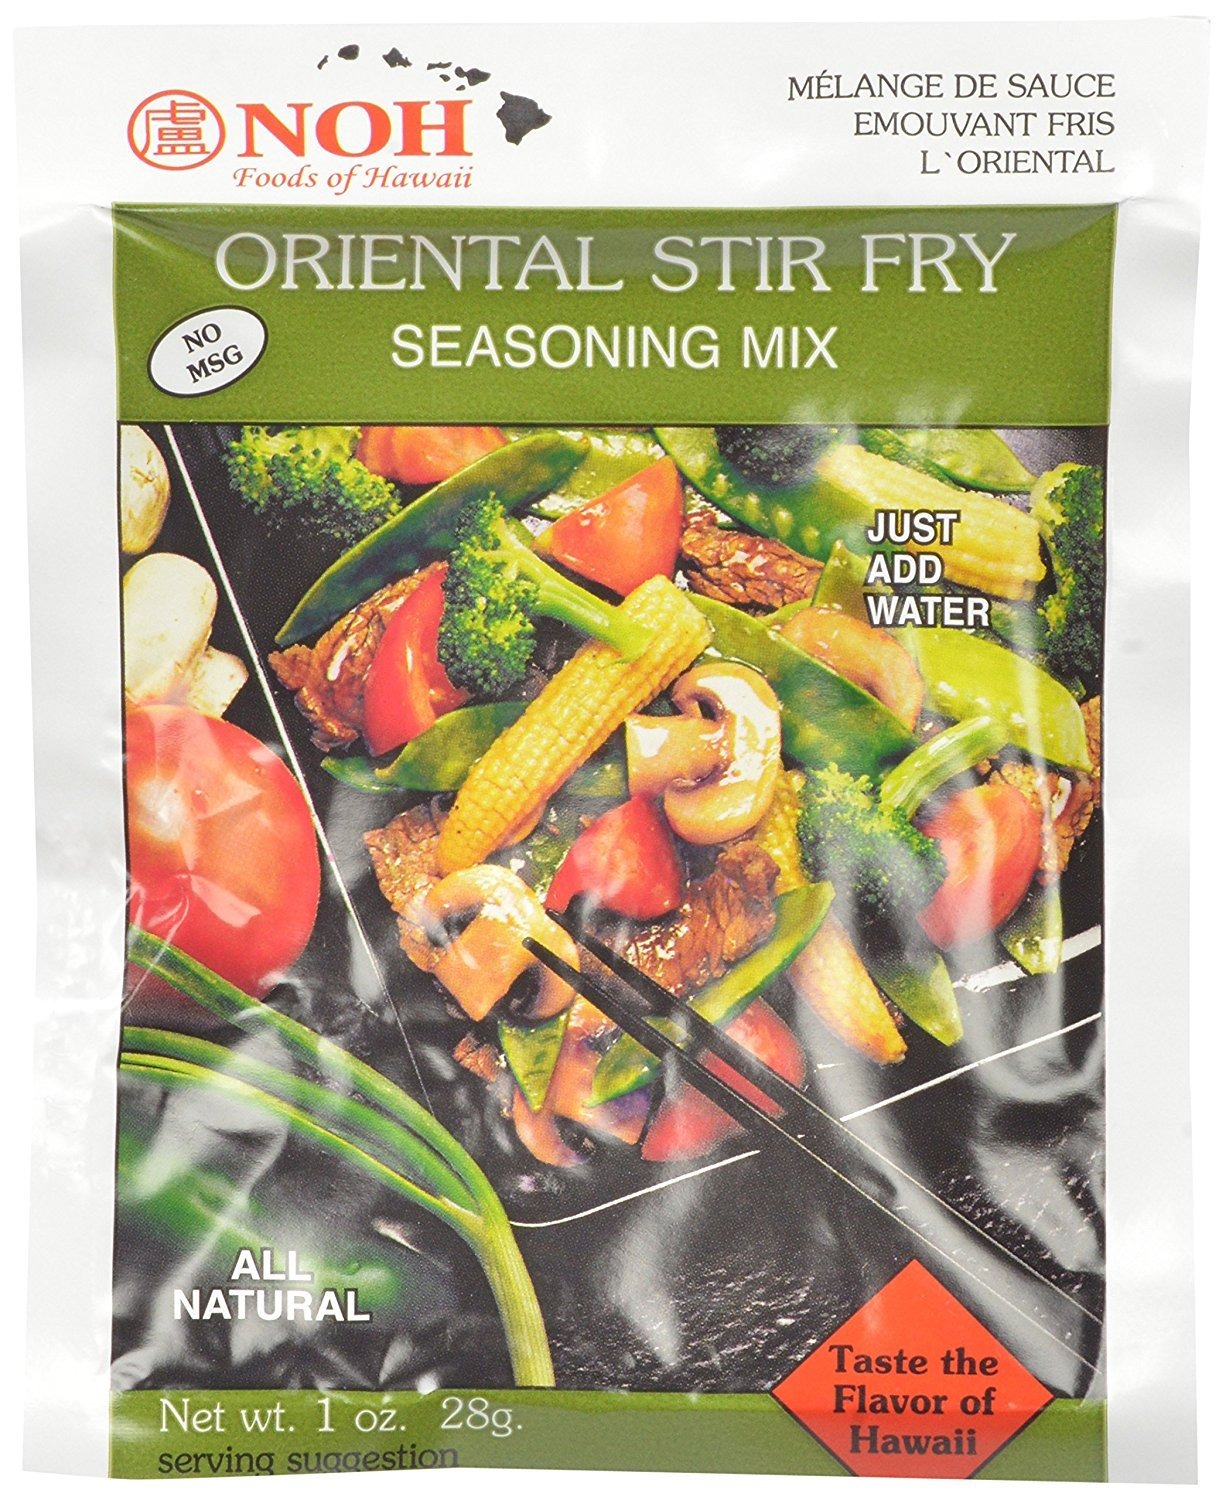
Item Name: NOH Oriental Stir Fry, 1.0-Ounce Packet, (Pack of 12)
Bullet Point 1: Made in Hawaii
Bullet Point 2: Just add water
Bullet Point 3: Healthy and flavorful dish
Bullet Point 4: 11 calories from fat; No MSG
Value: 12.0
Unit: Ounce

Price: 4.49